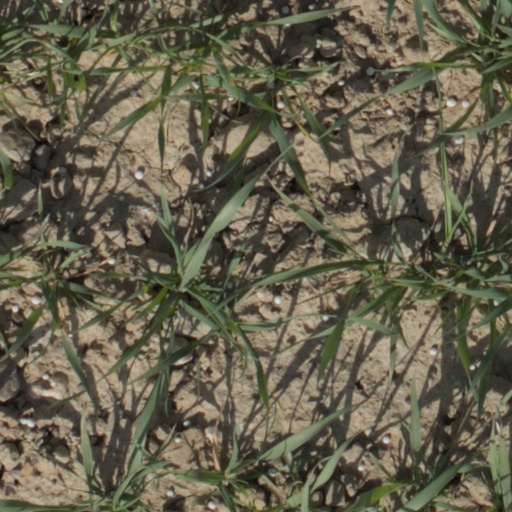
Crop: wheat